Gelson Fernandes

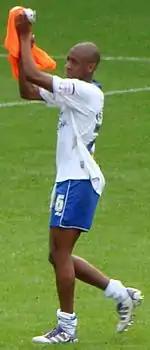
Fernandes with Leicester City in 2011

After fallen out of favour by Manager Christophe Galtier and was told that he can leave Saint-Étienne on loan, it was announced on 30 August 2010, it was announced that Fernandes would be going out on loan with an option to purchase to Chievo. He made his debut for the club, coming on as a 59th-minute substitute, in a 3–1 win over Genoa on 12 September 2010. Since joining Chievo, Fernandes became involved in a number of matches in the first team for the club. He scored his first goal for the club, in a 3–1 win over Napoli on 22 September 2010. On 31 October 2010, Fernandes received a red card after a second bookable offense against Parma. It wasn't until on 20 February 2011 when he scored his second goal for Chievo, in a 2–1 loss against A.C. Milan. Despite facing suspensions on five occasions throughout the 2010–11 season, Fernandes went on to make thirty appearances and scoring two goals for Chievo in all competitions. Following this, the club decided against signing him on a permanent basis.